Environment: real
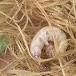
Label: fall_armyworm